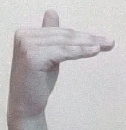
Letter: khaa